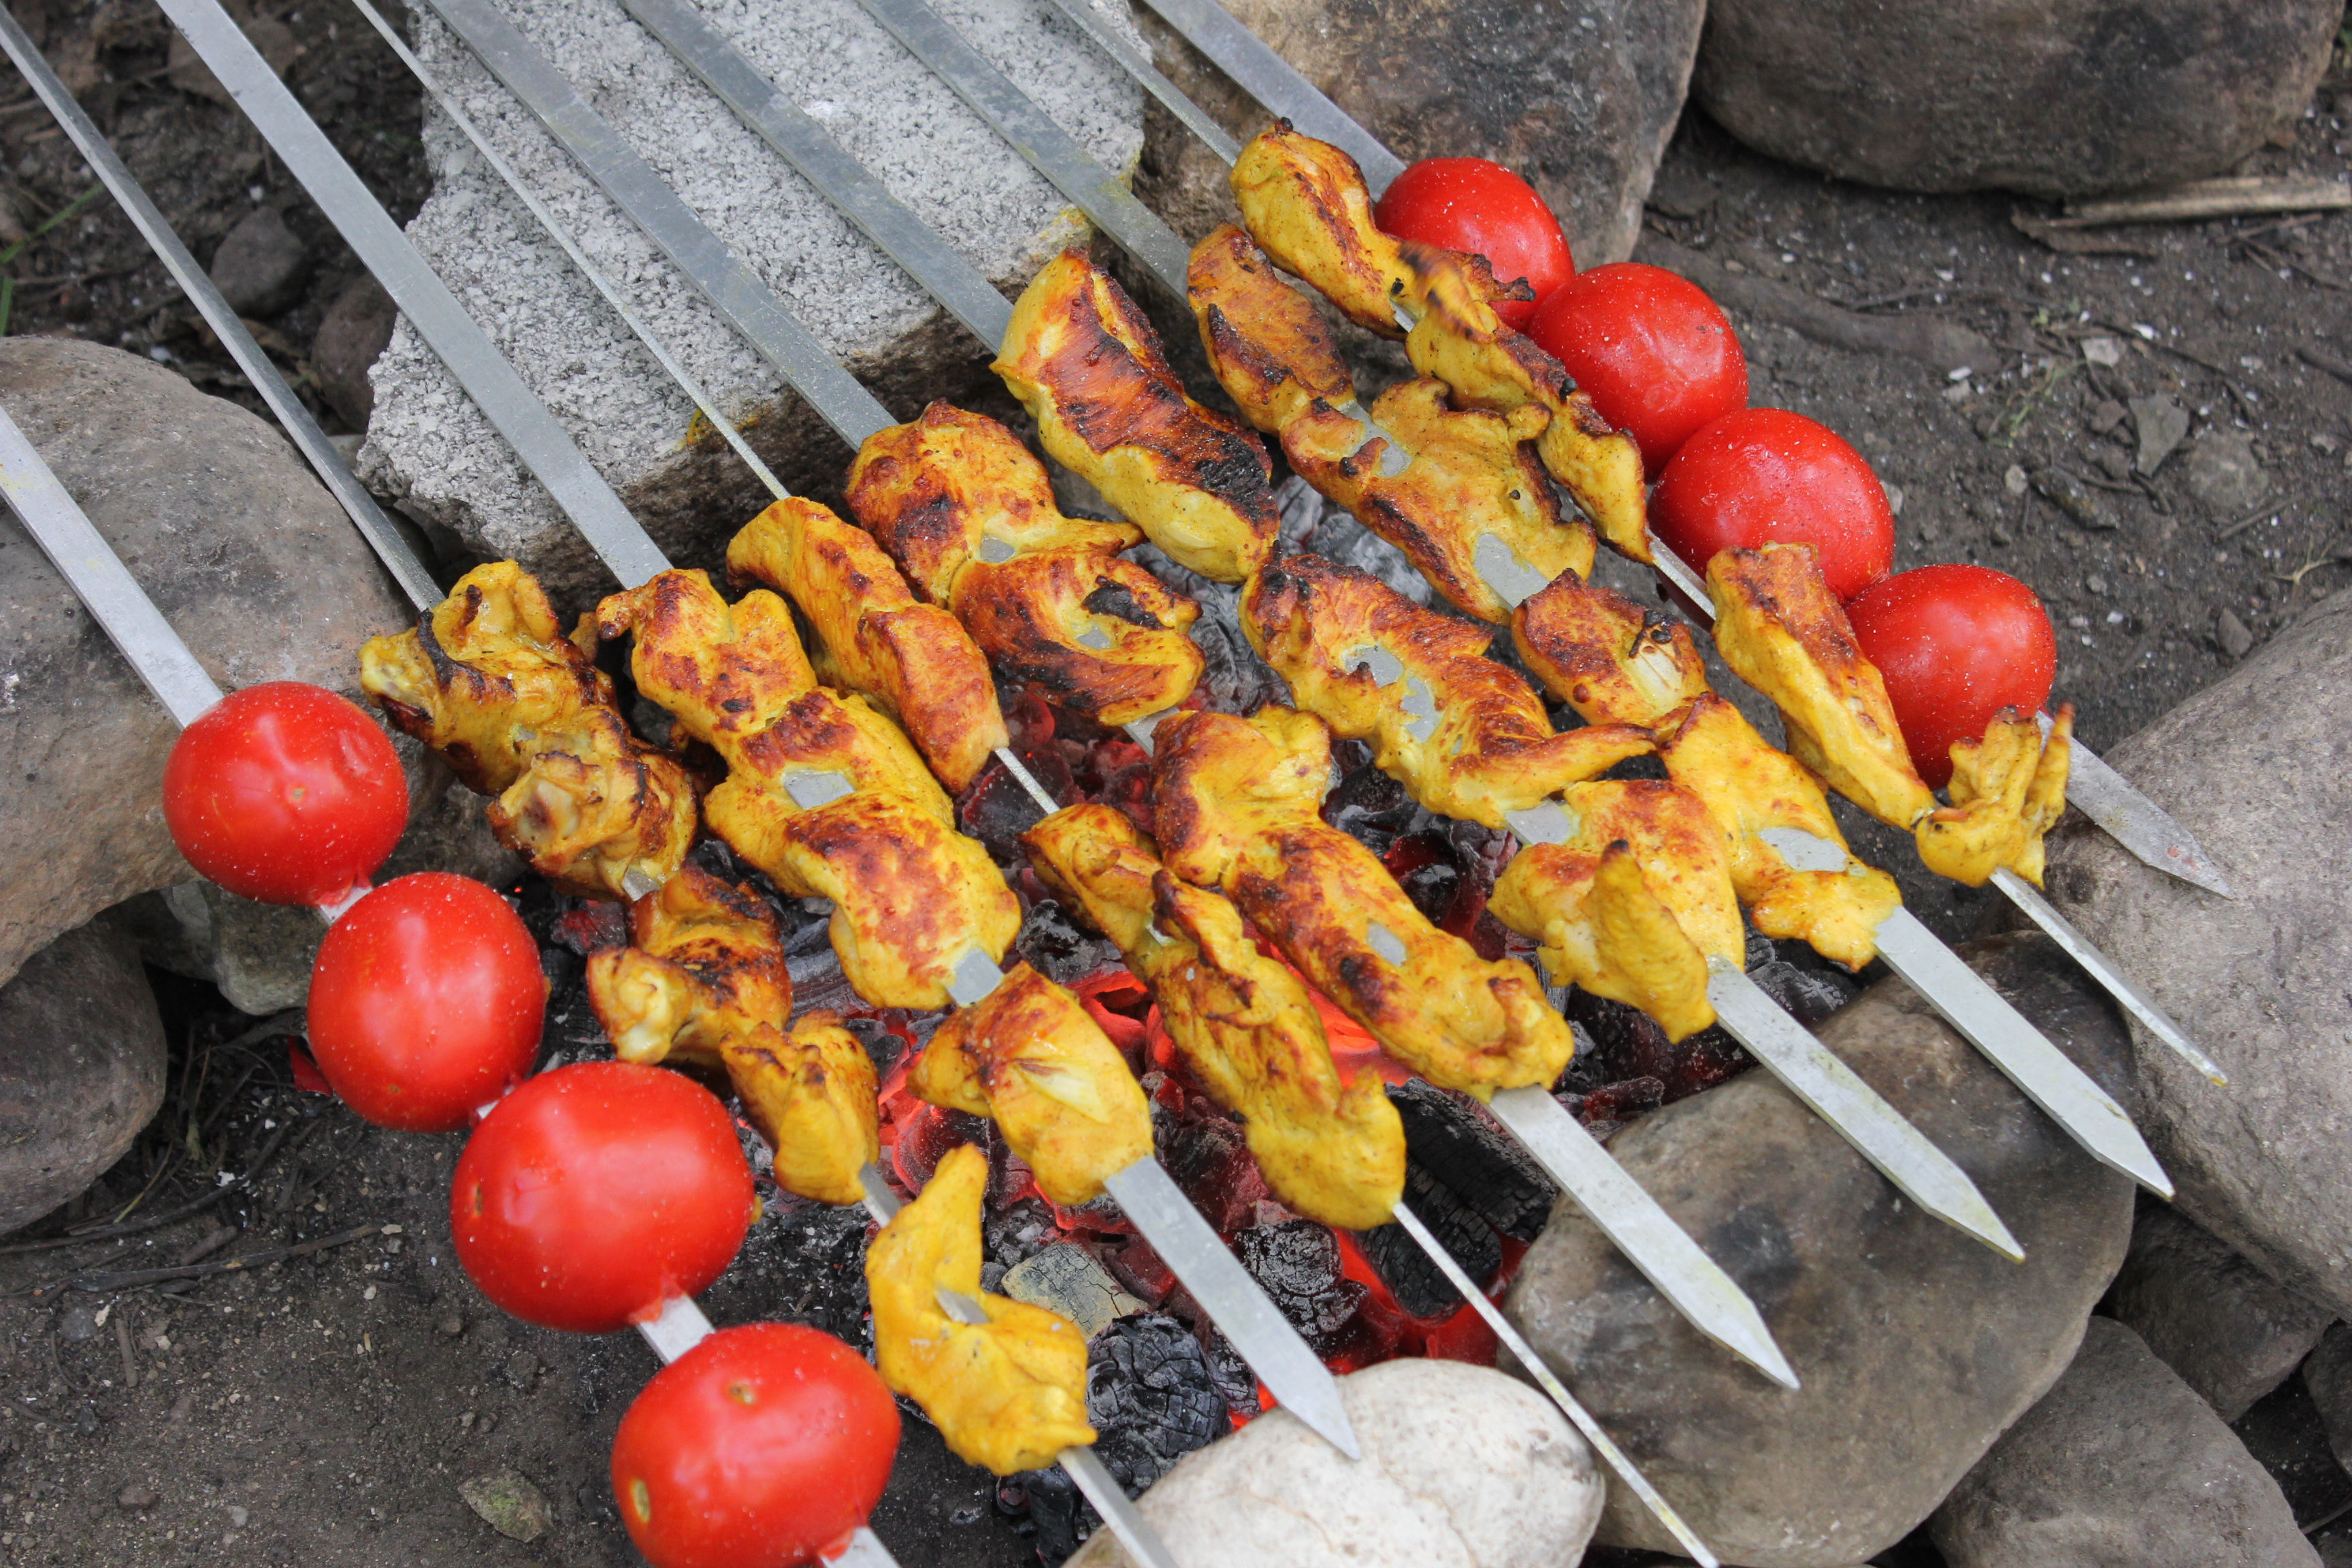
chicken, food, shashlik, barbecue, cuisine, souvlaki, skewer, pincho, brochette, dish, Chelow kabab, kebab, grilling, Shish taouk, satay, Suya, Anticuchos, roasting, yakitori, finger food, chicken tikka, barbecue grill, arrosticini, grillades, meat, cooking, Kofte kebab, street food, ingredient, Sate kambing, produce, mixed grill, mediterranean food, Isaw, souvla, barbecue chicken, appetizer, Iranian cuisine, greek food, recipe, brazilian food